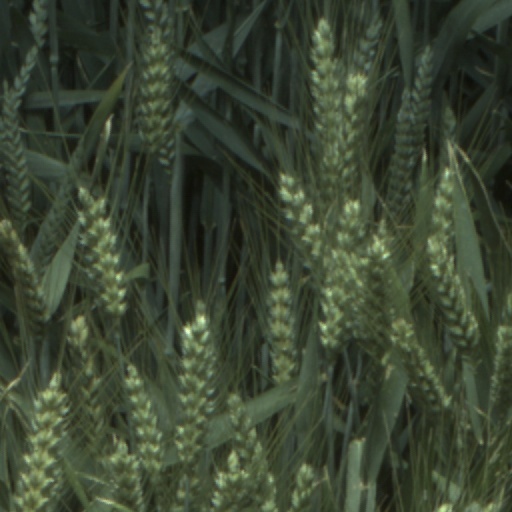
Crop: wheat